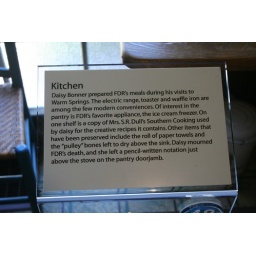
The sign describing Miss Daisy's kitchen. I didn't see the note written on the cabinet above the stove.